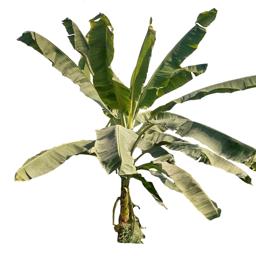
Label: MALBHOG LEAF